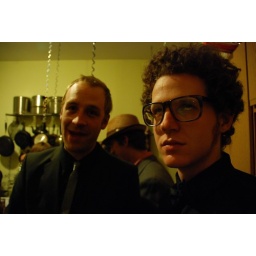
boys in black